Mel Hunter

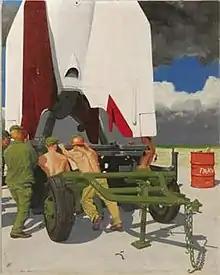
Sample of Mel Hunter's scientific illustration.

As Hunter's science fiction career blossomed, so did his technical and scientific illustrations. Hunter's love of air and space took him from California's desert runways to Florida's seacoast launchpads to illustrate every variety of jet-age aircraft and space-age rocket imaginable—from X-15 to Saturn V.